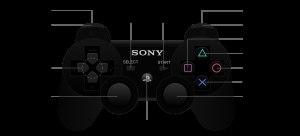
DualShock est une gamme de manettes de jeu officielles des consoles de salon PlayStation de Sony. Son nom fait référence à la présence de doubles moteurs solénoïdes, qui permettent de produire des vibrations dans le contrôleur. Elle comprend quatre modèles : DualShock, DualShock 2, DualShock 3 et DualShock 4 ; qui correspondent aux quatre générations de consoles de Sony.